Parietaria judaica

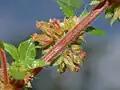
A length of stem with a cluster of flowers

Flowering can occur all year in suitable conditions in Europe. The inflorescence consists of clusters in the leaf axils. Each cluster comprises 3-8 white or pink flowers, subtended by tiny bracts, of which typically one is female-only and the other 2-7 are hermaphroditic (although towards the eastern part of its range, the presence of female flowers is less common.) The female flower has 4 perianth segments (petals) and is 2 mm diameter (in fruit). The hermaphroditic flowers are tubular and up to 3 mm across (in fruit), with 4-5 stamens, which mature first, and one stigma, which develops later. When a hermaphroditic flower first opens, the stamen's filaments are so elastic that they spring suddenly outward, dispersing the pollen ballistically from the anthers.